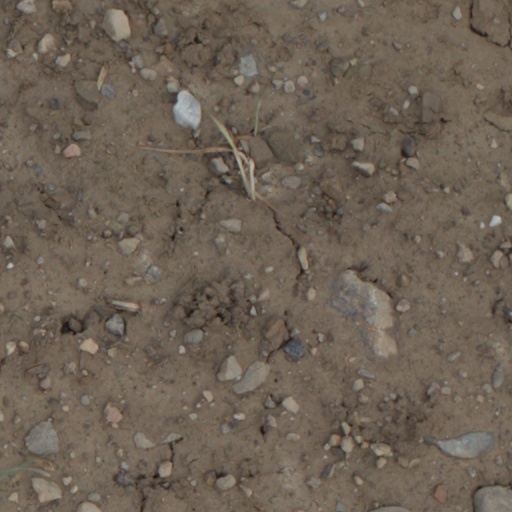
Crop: wheat